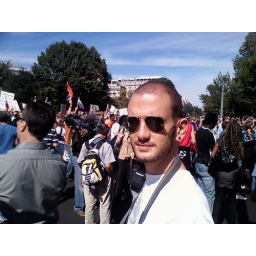
somewhere by the white house